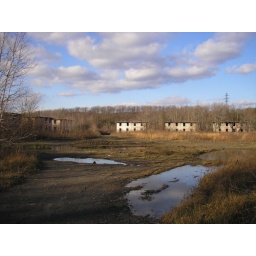
Flower boxes were attached beneath the front window of each house